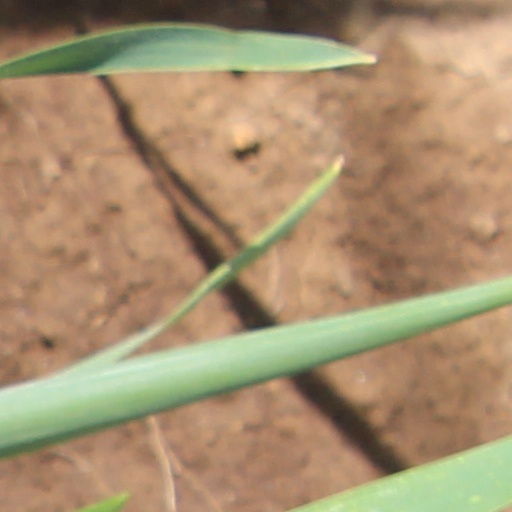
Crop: wheat